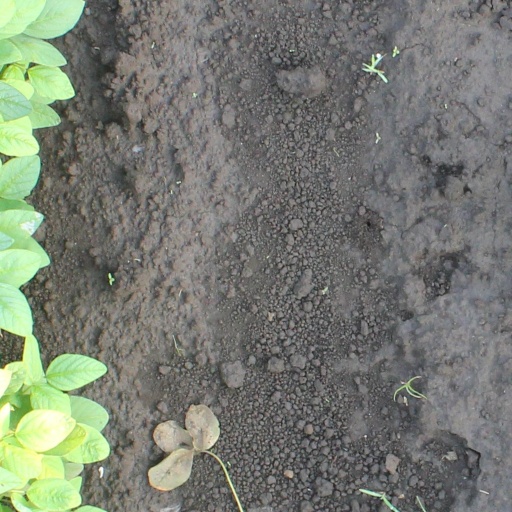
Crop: soybean